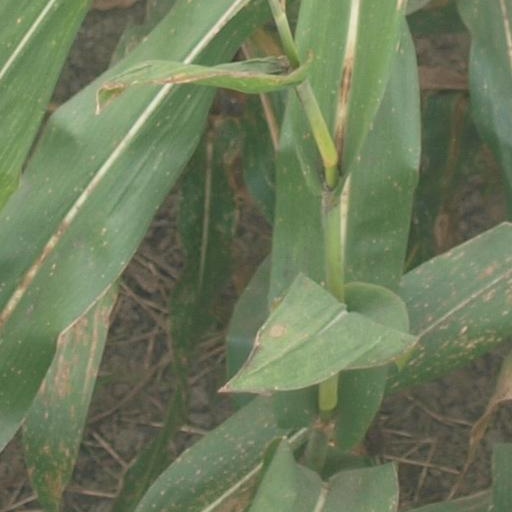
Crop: maize; corn